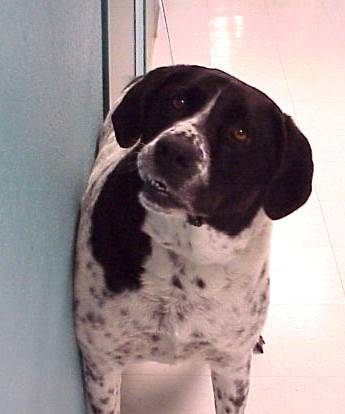
Label: dog